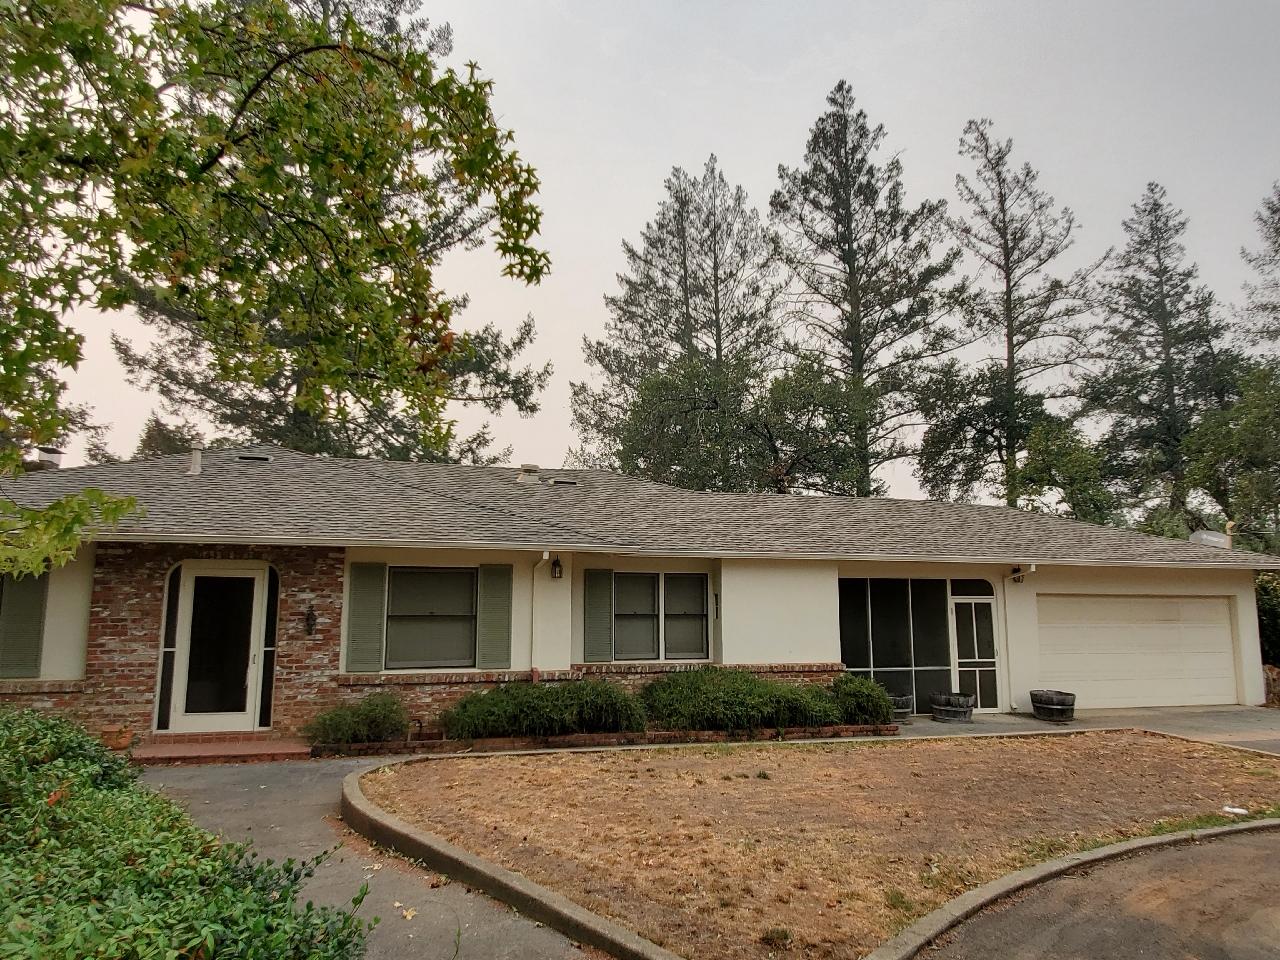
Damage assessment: affected